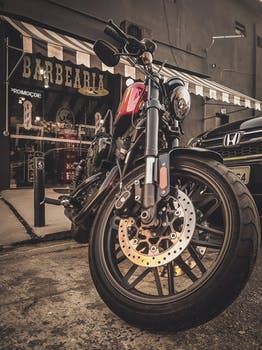
Label: No Watermark